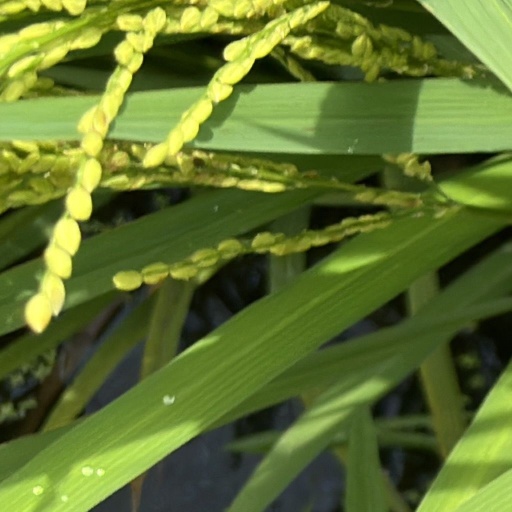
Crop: rice